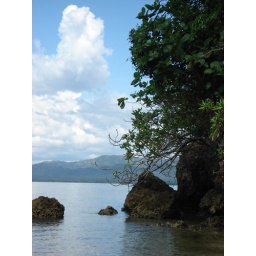
Myk taking more pics of the area at the beach house in Bohol